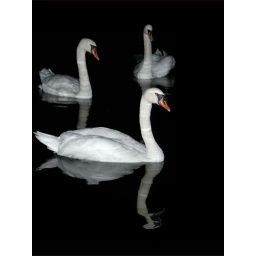
Swan Lake V2 Cloned head on uppermost swan and got rid of some water in the foreground